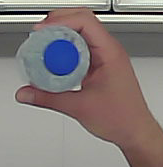
Product: nestle_water